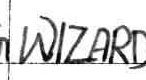
Label: Wizards